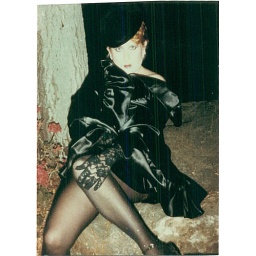
me in a black hat